Interstellar Boundary Explorer

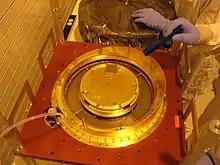
IBEX Lo sensor

The heliospheric boundary of the Solar System is being imaged by measuring the location and magnitude of charge-exchange collisions occurring in all directions. The satellite's payload consists of two energetic neutral atom (ENA) imagers, IBEX-Hi and IBEX-Lo. Each consists of a collimator that limits their fields of view (FoV) a conversion surface to convert neutral hydrogen and oxygen into ions, an electrostatic analyzer (ESA) to suppress ultraviolet light and to select ions of a specific energy range, and a detector to count particles and identify the type of each ion. Both of these sensors are a single-pixel camera with a field of view of roughly 7° x 7°. The IBEX-Hi instrument is recording particle counts in a higher energy band (300 eV to 6 keV) than the IBEX-Lo energy band (10 eV to 2 keV). The scientific payload also includes a Combined Electronics Unit (CEU) that controls the voltages on the collimator and the ESA, and it reads and records data from the particle detectors of each sensor.